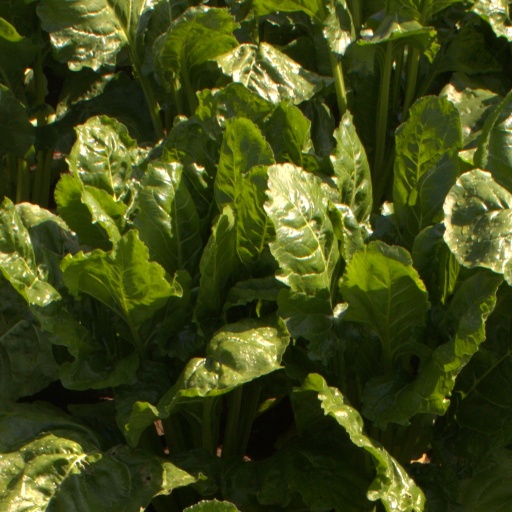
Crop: sugar beet